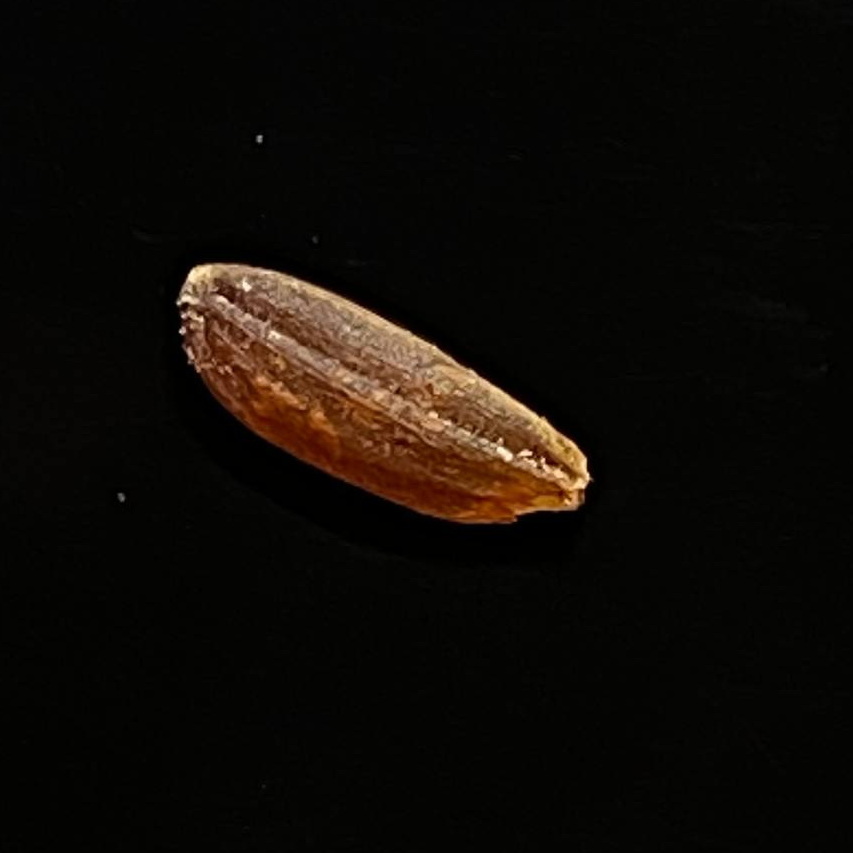
Rice variety: Ganjiya